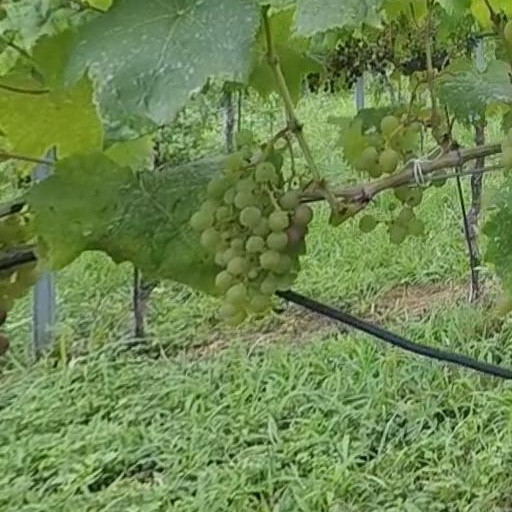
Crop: grape